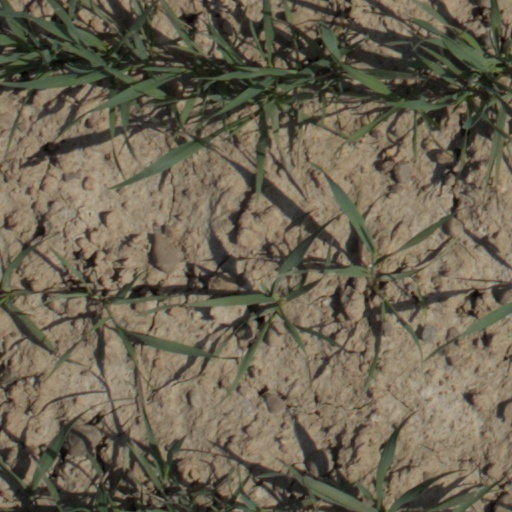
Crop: wheat